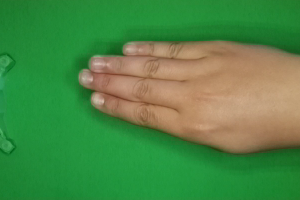
Label: paper